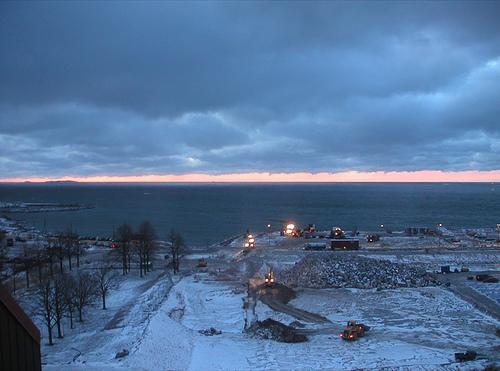
Weather: snow or frosty